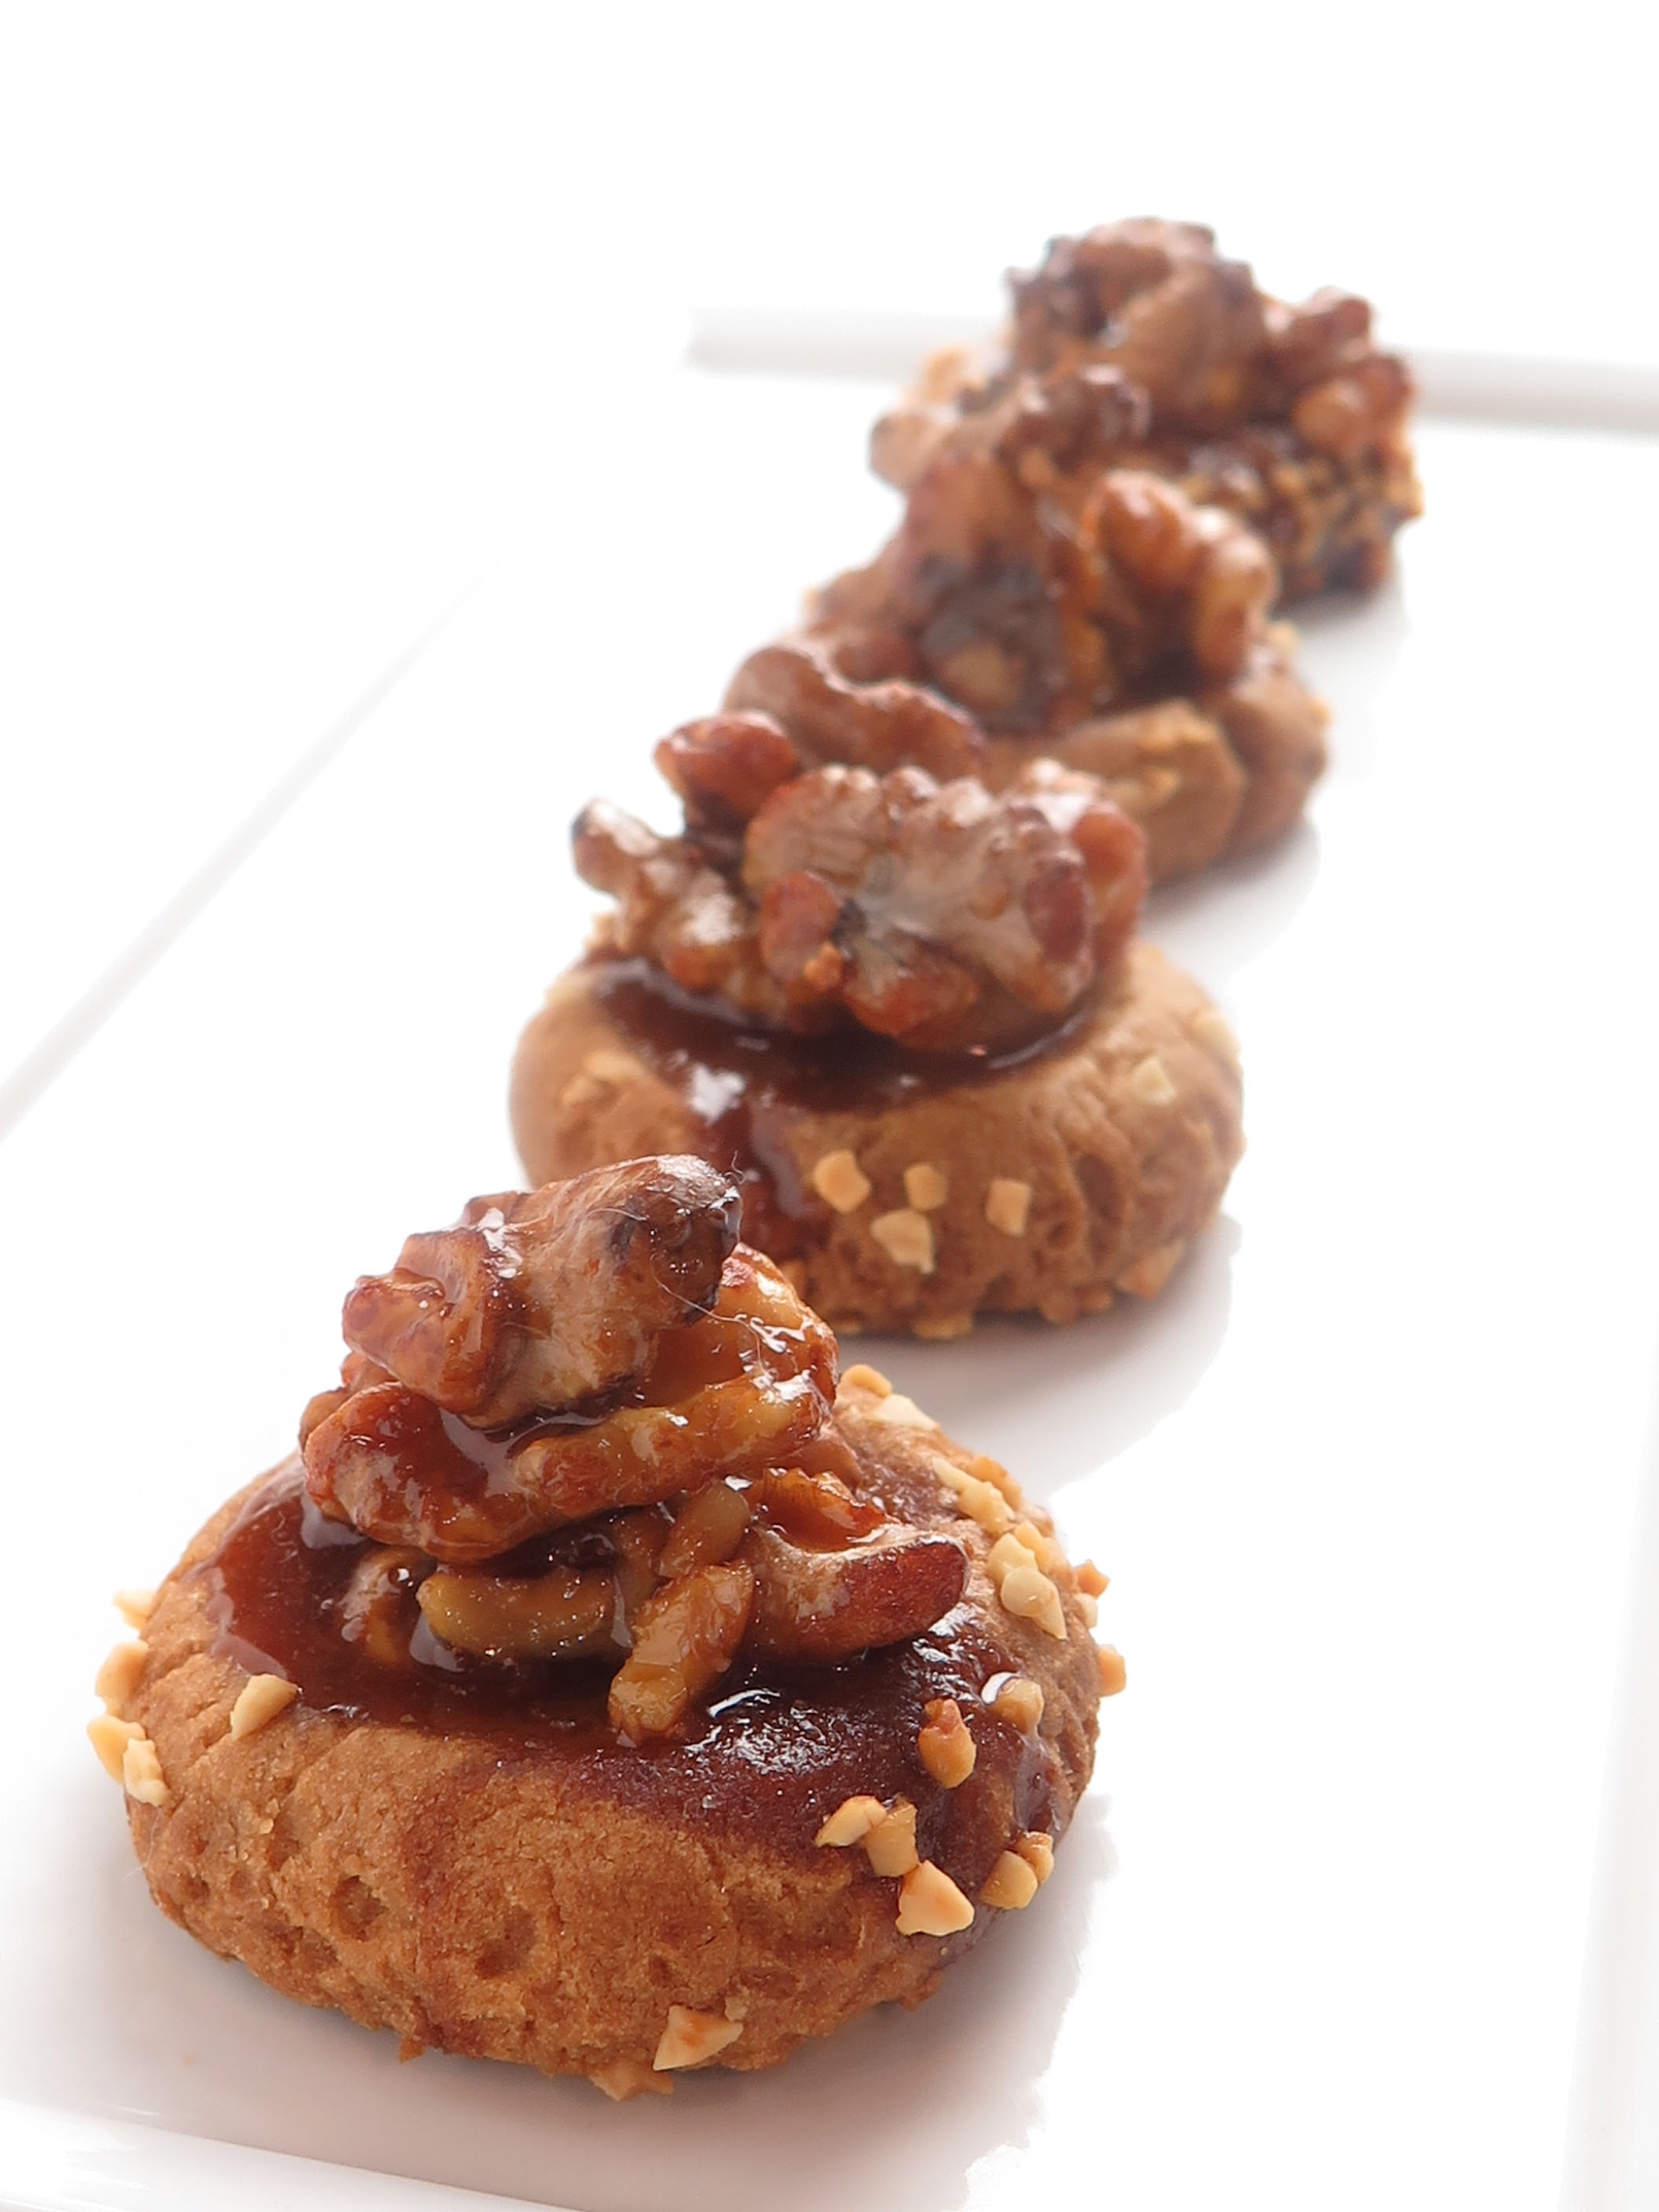
sweet, dish, meal, food, produce, autumn, breakfast, dessert, cuisine, caramel, delicious, cake, walnut, nuts, sugar, candy, baked goods, suites, france confectionery, snack food, fried food